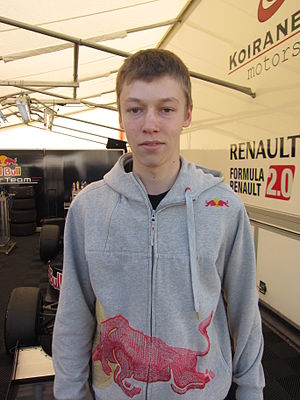
Formel 1 2014 / Billeder / Kørere
Formel 1 2014 var den 65. sæson af FIA's Formel 1-verdensmesterskab. Sæsonen startede 16. marts i Australien og blev afsluttet 23. november i Abu Dhabi. 22 kører og 11 konstruktører konkurrerede over 19 løb om verdensmesterskabstitlen i henholdsvis kørermesterskabet og konstruktørmesterskabet. Sæsonen blev domineret af Mercedes-teamet, som sikrede sig konstruktørmesterskabet med klar margin. Mercedes-kørerne Lewis Hamilton og Nico Rosberg kæmpede om titlen i kørermesterskabet, og det var først i det sidste løb i Abu Dhabi at Hamilton tog sejren i mesterskabet.